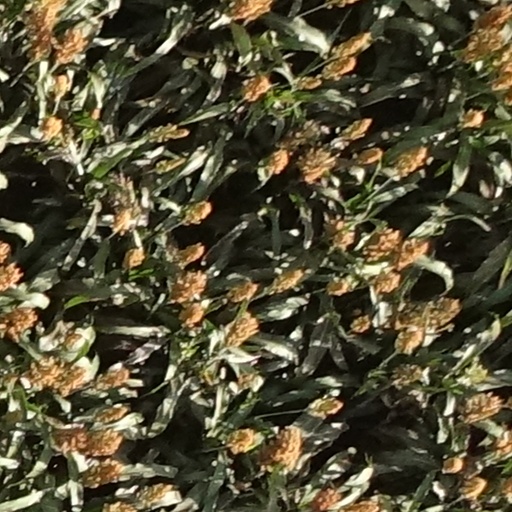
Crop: sorghum